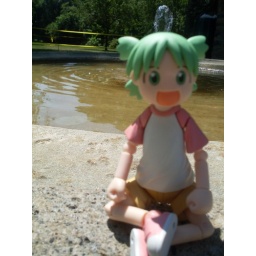
she was sitting in front of a really little water fountain. :p